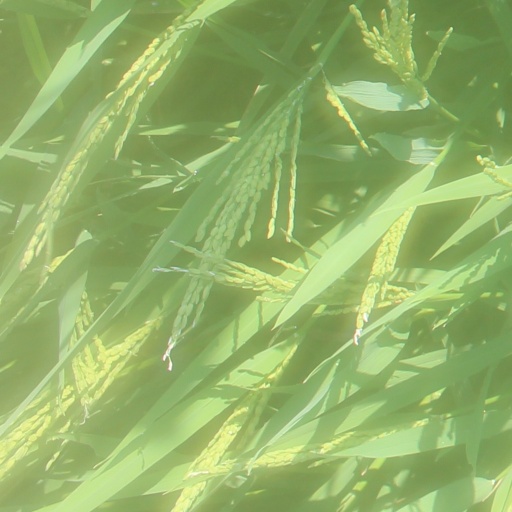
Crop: rice